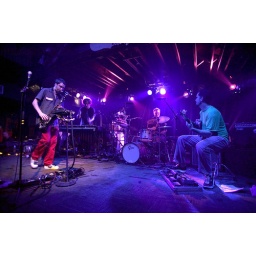
Garadge a Trios rocks the house at Tippitinas in New Orleans during the New Orleans Jazz Festival 2004